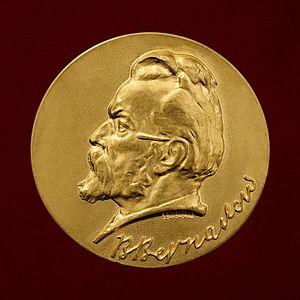
La médaille Vladimir-Vernadski ou médaille d'or Vernadski est une médaille décernée depuis 1965 par l'Académie des sciences de l'URSS et l'Académie des sciences de Russie. Elle est décernée par le Département de géologie, géophysique, géochimie et sciences minières de l'Académie des sciences de Russie pour un travail scientifique exceptionnel dans le domaine des sciences de la Terre.